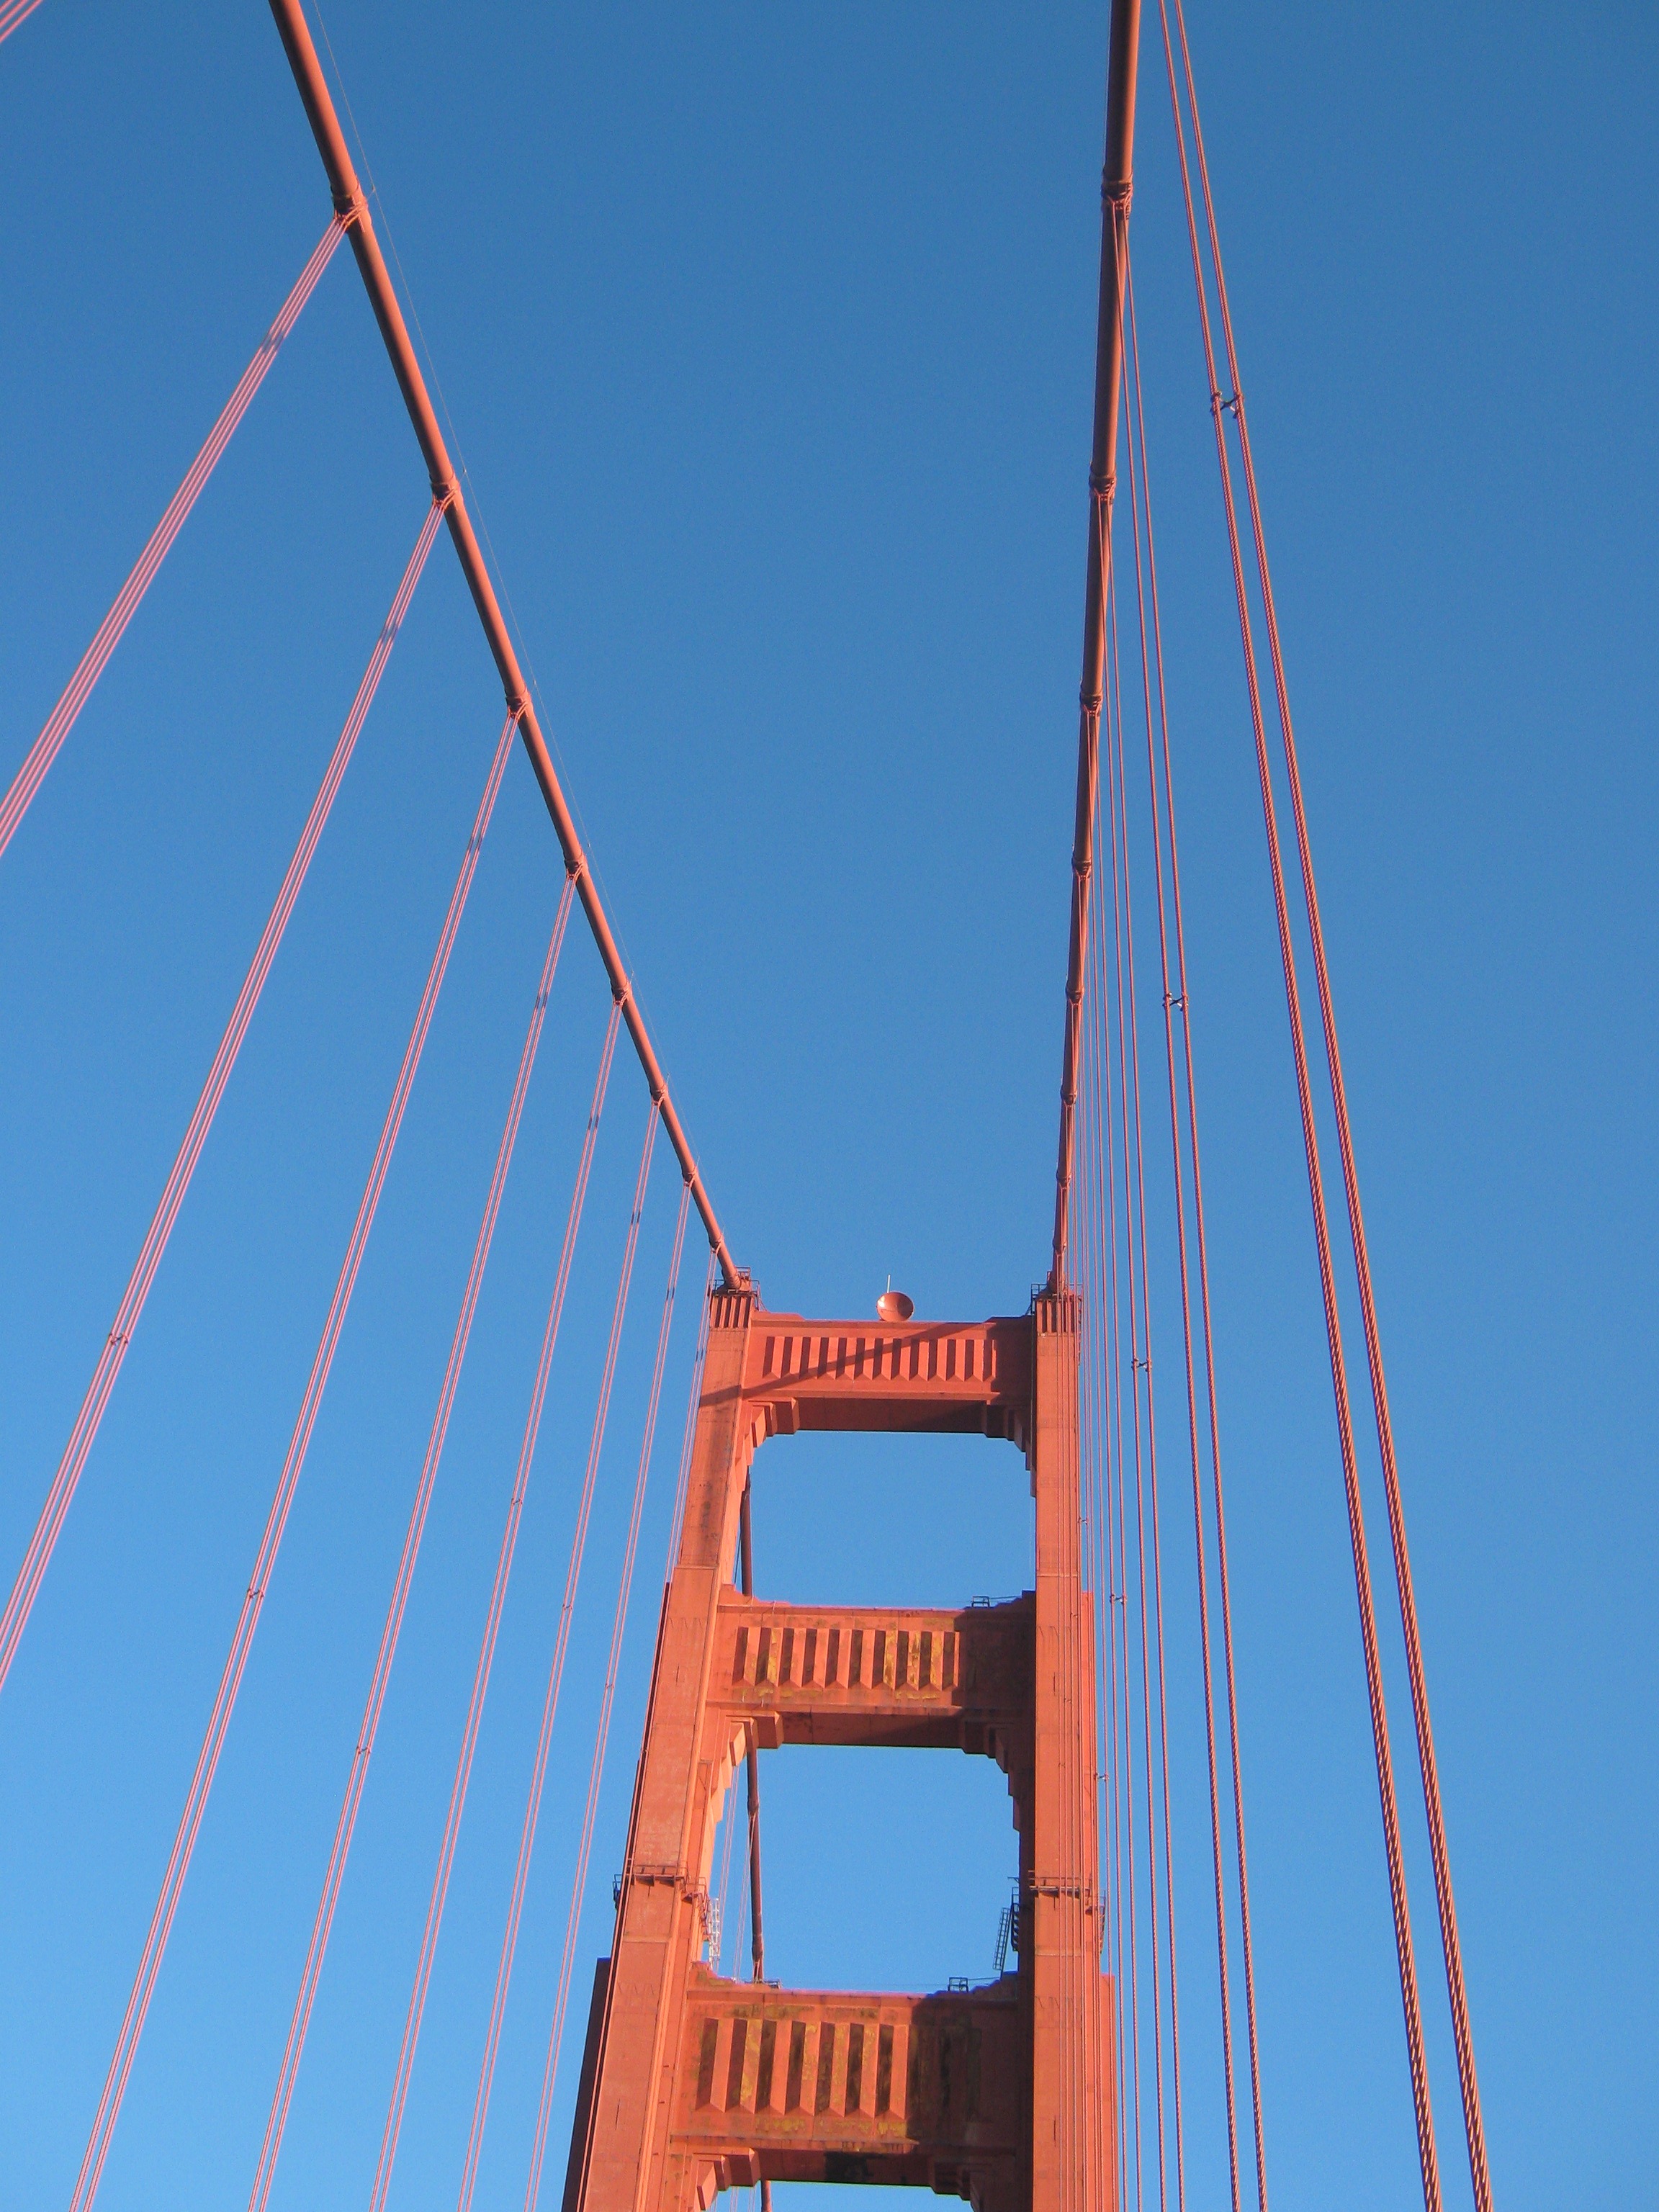
structure, sky, bridge, skyscraper, golden gate bridge, san francisco, golden gate, line, tower, mast, america, blue, california, stadium, places of interest, cable stayed bridge, sport venue